August Lindberg (actor)

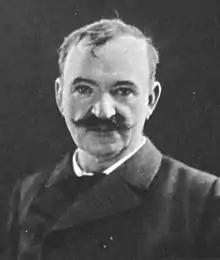
August Lindberg

Johan "August" Lindberg (3 September 1846 – 18 November 1916) was a Swedish actor, stage director and theatre manager.